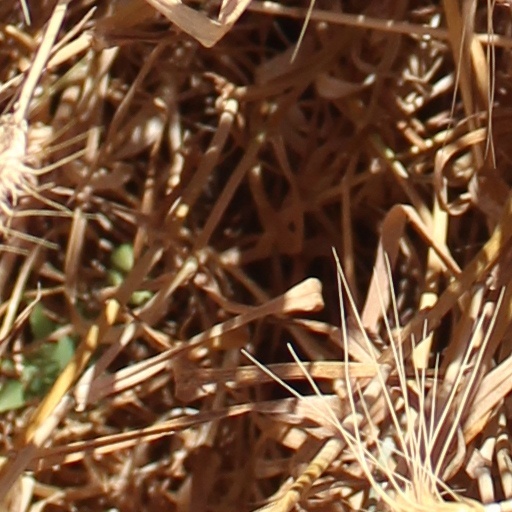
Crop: wheat